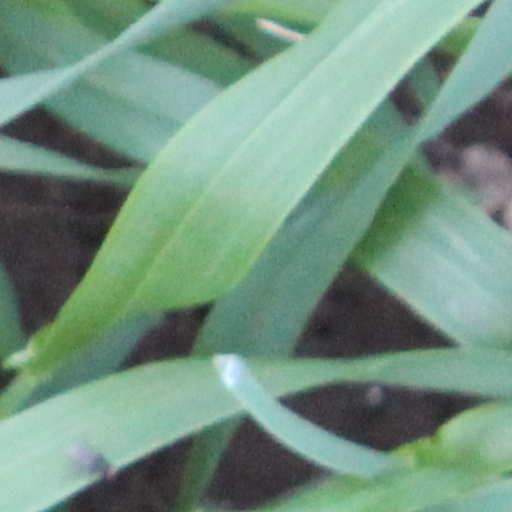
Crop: wheat